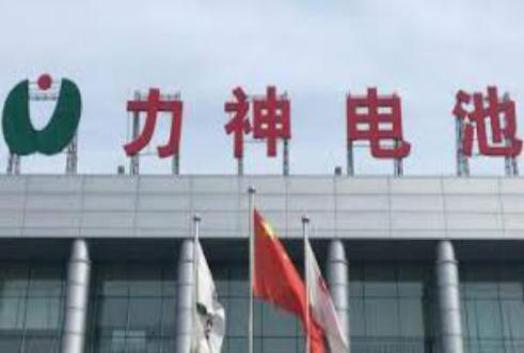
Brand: lishen
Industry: Electronic